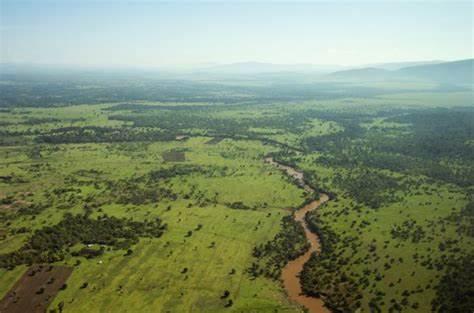
Mandhari pana ya kijani kibichi ikiwa inatazamwa kutoka juu ikifichua mto wenye rangi ya udongo unaopita katikati  ya tambarale hizi. Eneo hili linaonekana kuwa na nyasi na miti michache iliyotawanyika kwa mbali kabisa kuna mlima uliofichwa na ukungu hafifu. Mandhari hii inawakilisha uzuri wa asili wa maeneo  tambarare na mito ikionyesha utofauti wa kijiografia.